Seasonal beer

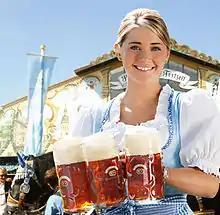
A waitress with Hacker-Pschorr, one of the traditional Oktoberfestbiers brewed for Oktoberfest festival. She wears a "dirndl", a traditional women's dress of Bavaria.

Some seasonal beers are produced for the Oktoberfest festival. Oktoberfest seasonal beers include those named and labeled as "Oktoberfest" (e.g. Oktoberfestbiers), ales, spiced ales, pumpkin ales, and others. Oktoberfestbiers are the beers that have been served at the festival since 1818, and are supplied by six breweries: Spaten, Löwenbräu, Augustiner-Bräu, Hofbräu-München, Paulaner and Hacker-Pschorr.